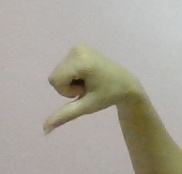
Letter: waw